Goudy Old Style

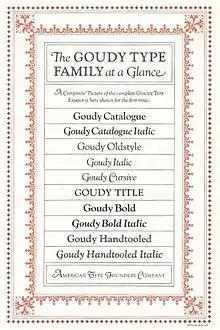
The set of fonts in the Goudy 'family' in ATF's 1923 specimen book: the Goudy Old Style, Goudy Catalogue and Goudy Handtooled subfamilies. Goudy Cursive is effectively Goudy Old Style with swashes.

In Goudy's autobiography, he described the italic based on study of sixteenth-century italics: "I studied many of the older italics and came to the conclusion that...some of the outstanding italics of the sixteenth century had little or no inclination and yet preserved their italic character".